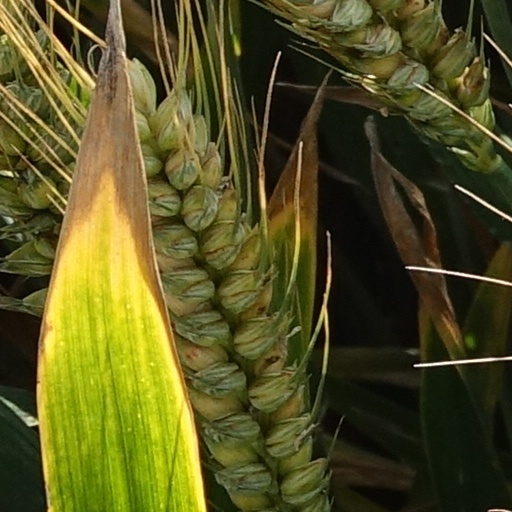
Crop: wheat